Helen Torr

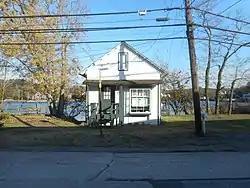
Arthur Dove-Helen Torr Cottage

Torr's work was exhibited publicly only twice during her life, one of those at Alfred Stieglitz's gallery "An American Place" in 1933 as part of a group show. Torr outlived Dove by 21 years but never resumed painting, and requested that all her paintings and drawings be destroyed. Instead, her sister donated much of her work to the Heckscher Museum, which organized a show of her work in 1972. In 1980 the Graham Gallery in New York held a solo exhibition of her work. Some of her works are currently held in the Metropolitan Museum of Art and the Boston Museum of Fine Arts. The cottage in which she and Dove resided was acquired in 1998 by the Heckscher Museum of Art in Huntington, New York, and in 2000, was accepted into the Historic Artists’ Homes and Studios Program administered by the National Trust for Historic Preservation.